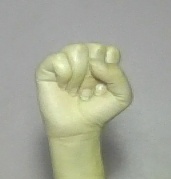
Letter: saad